Kilsfjord Church

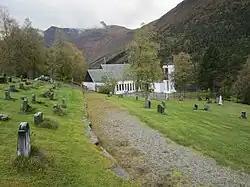
View of the church

Kilsfjord Church is a parish church of the Church of Norway in Volda Municipality in Møre og Romsdal county, Norway. It is located in the village of Straumshamn, at the southern end of the Kilsfjorden. It is the church for the Kilsfjord parish which is part of the Søre Sunnmøre prosti (deanery) in the Diocese of Møre. The concrete church was built in a rectangular "modern" design in 1974 using plans drawn up by the architect Alf Apelseth. The church seats about 200 people.